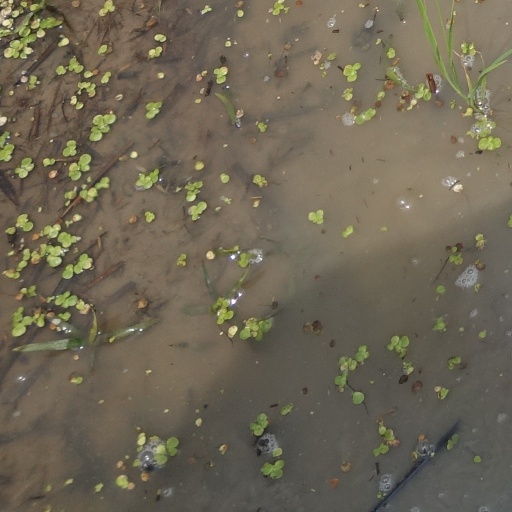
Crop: rice